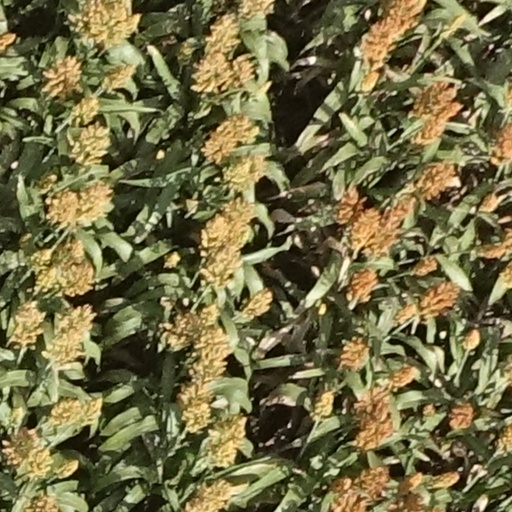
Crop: sorghum